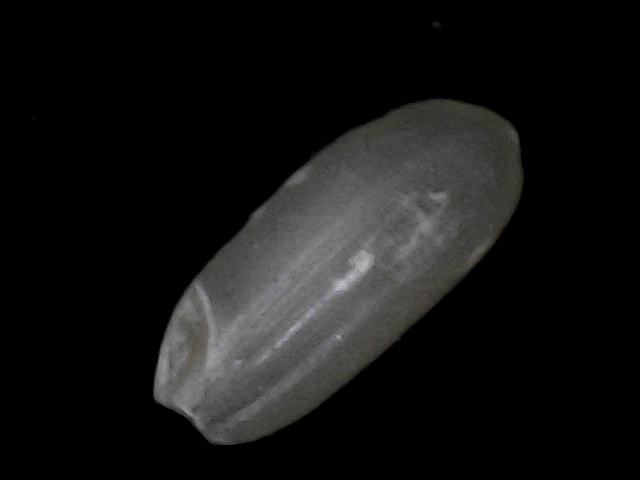
Rice variety: BD95